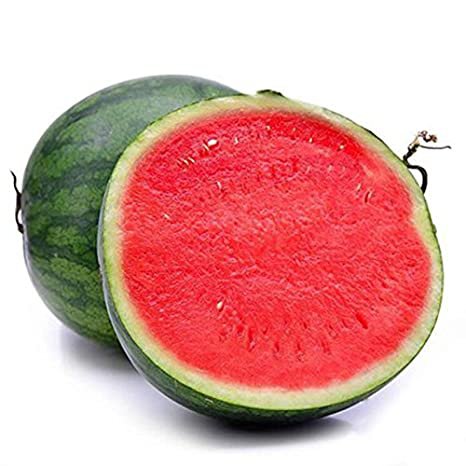
Label: Watermelon